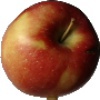
Label: Apple Braeburn 1